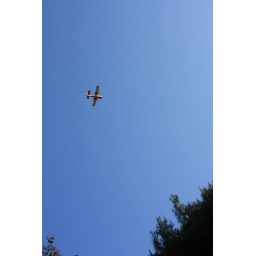
Fire-fighting plane above my house